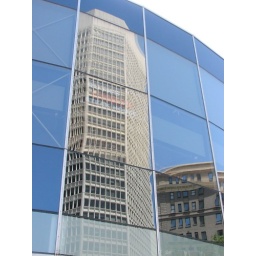
Reflected in building windows